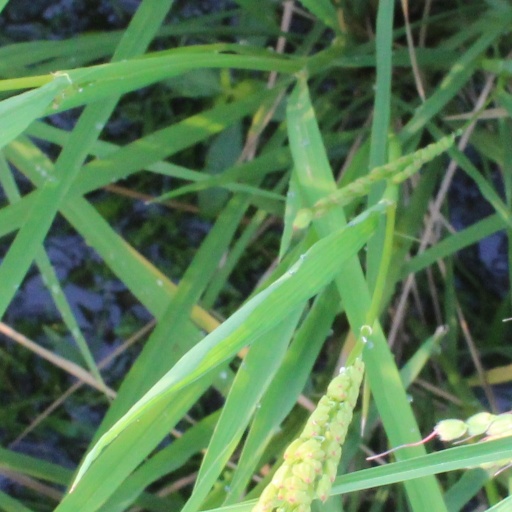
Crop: rice